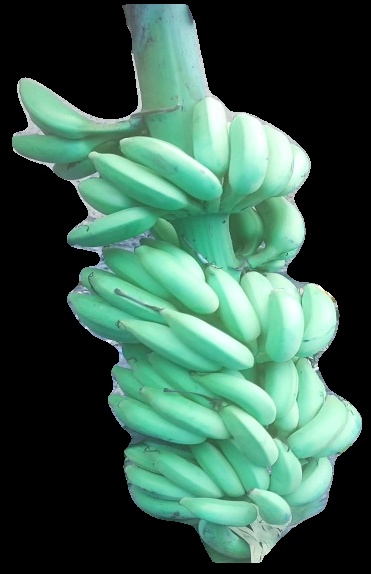
Variety: elakki-bale
Grade: grade2